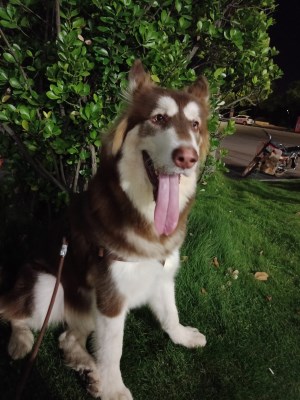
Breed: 1324-n000004-malamute